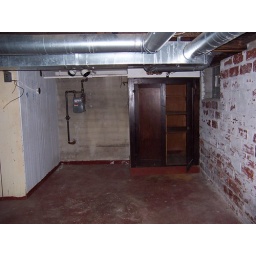
other side of basement, built in cabinet and part of fruit cellar